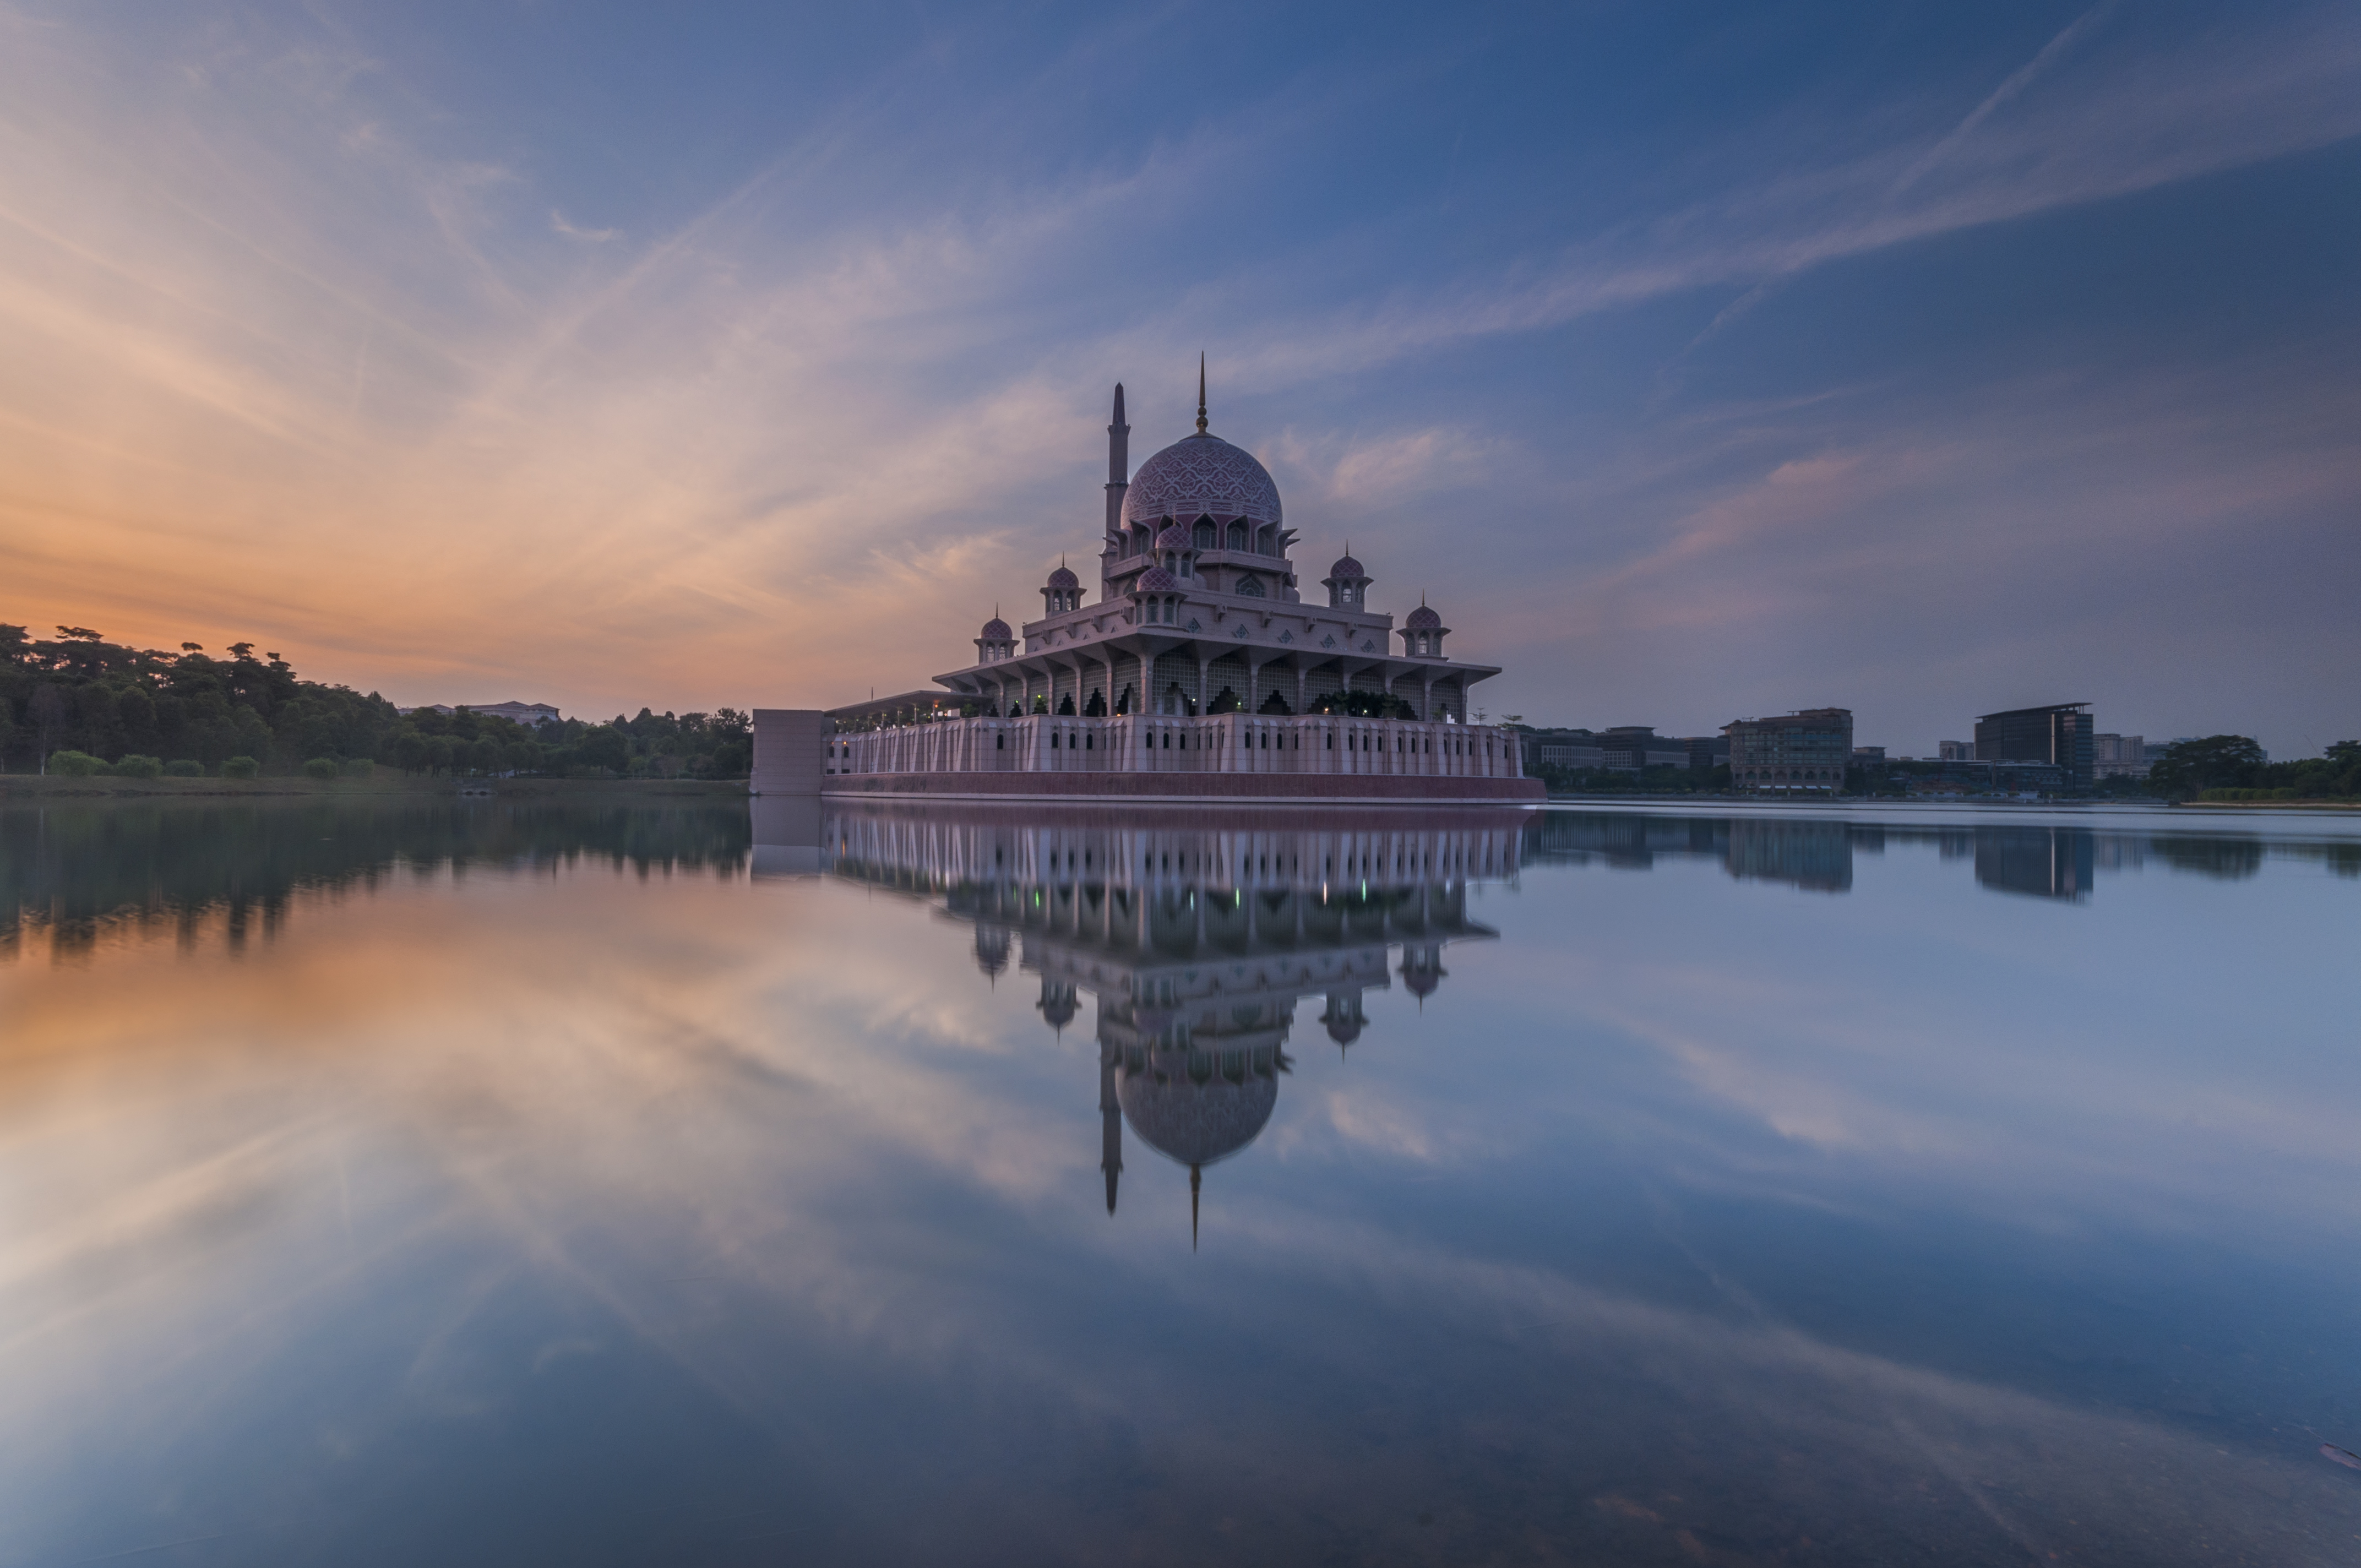
sea, water, horizon, cloud, architecture, sky, sunrise, sunset, morning, lake, building, dawn, city, river, cityscape, dusk, evening, reflection, tower, calm, landmark, outdoors, daylight, atmospheric phenomenon